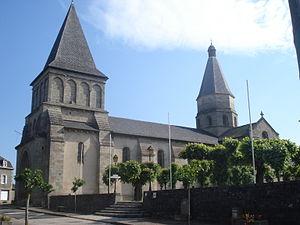
Bénévent-l'Abbaye est une commune française située dans le département de la Creuse, en région Nouvelle-Aquitaine.